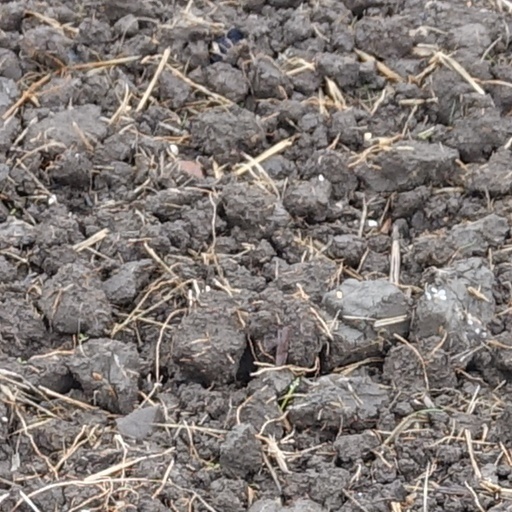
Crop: wheat